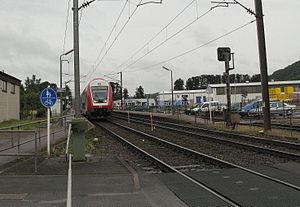
La gare de Schieren est une gare ferroviaire luxembourgeoise de la ligne 1, de Luxembourg à Troisvierges-frontière, située près du centre ville de Schieren sur le territoire de la commune du même nom, dans le canton de Diekirch.